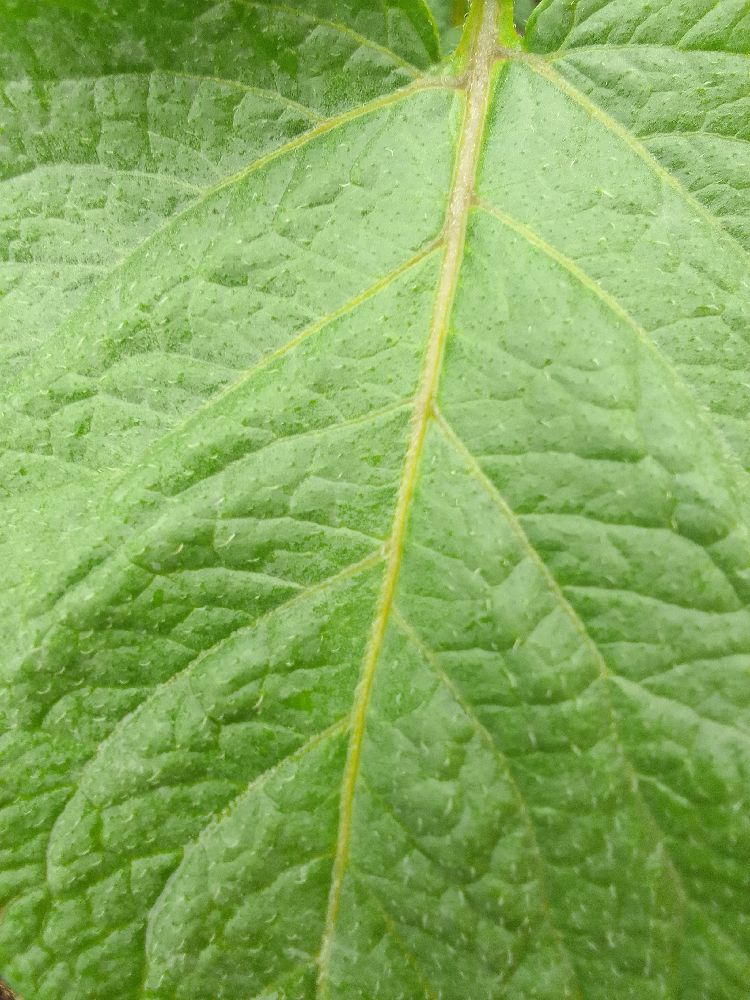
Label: Healthy